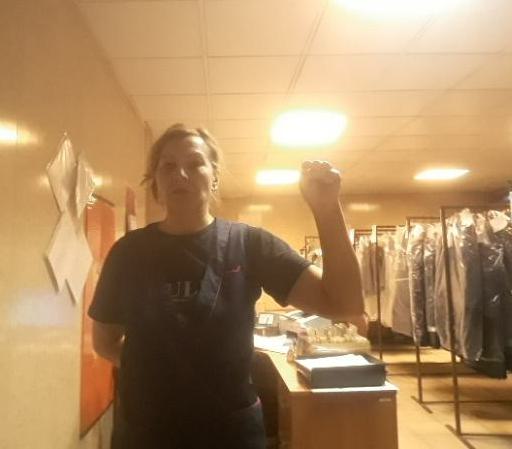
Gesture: fist